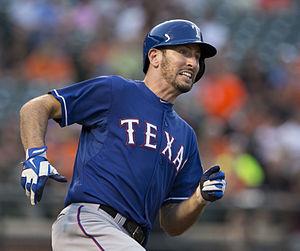
Adam Marcos Rosales est un joueur de champ intérieur des Diamondbacks de l'Arizona de la Ligue majeure de baseball.